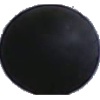
Label: Grape Blue 1